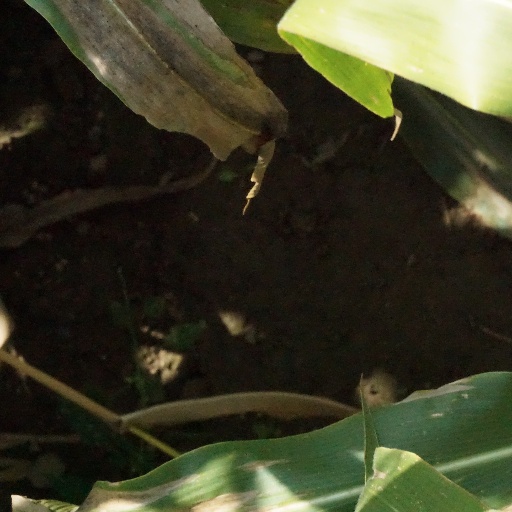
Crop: maize; corn